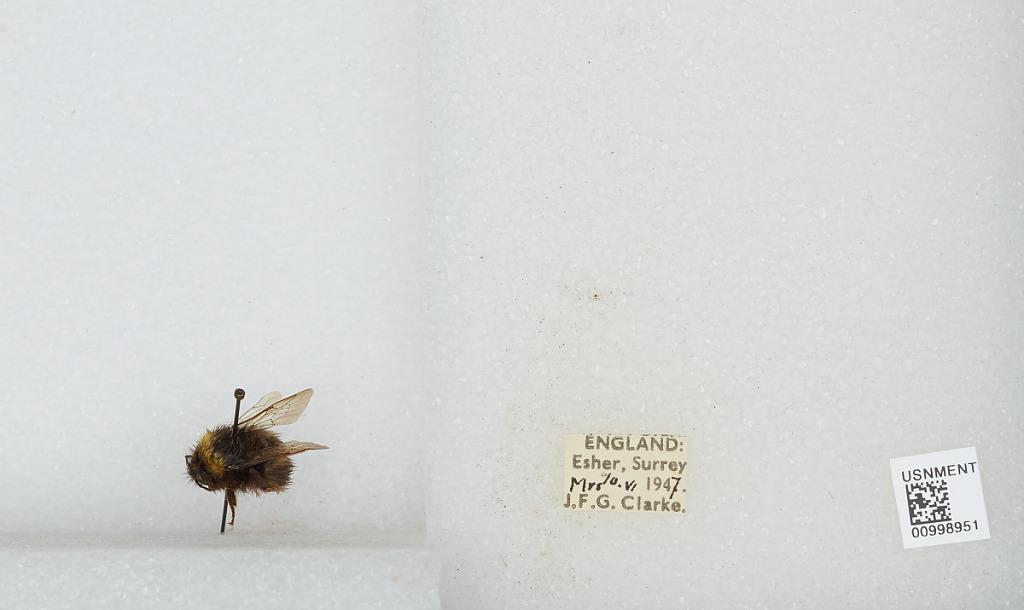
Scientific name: Bombus (Pyrobombus) pratorum (Linnaeus)
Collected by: J. Clarke
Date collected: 1947-6-10
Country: United Kingdom
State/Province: England
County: Surrey
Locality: Esher
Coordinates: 51.3691, -0.365